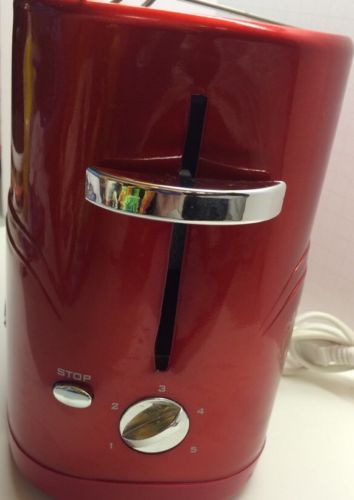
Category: toaster